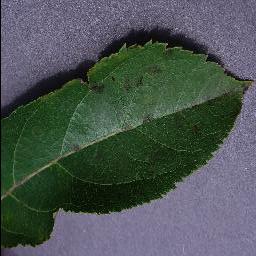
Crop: apple
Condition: scab